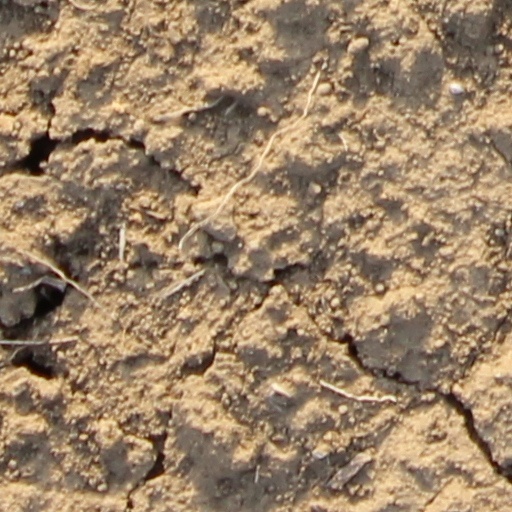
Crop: wheat